Leeds Bradford Airport

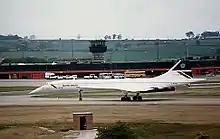
A British Airways Concorde taxis at the airport, 1987

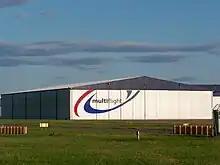
Multiflight aircraft hangar.

By the mid-1970s, the package holiday had become popular in the British Isles. During 1976, the first holiday charter flight to the Iberian Peninsula by Britannia Airways departed from Leeds Bradford.